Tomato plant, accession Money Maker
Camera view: vertical (180 deg); turntable rotation: 30 degrees
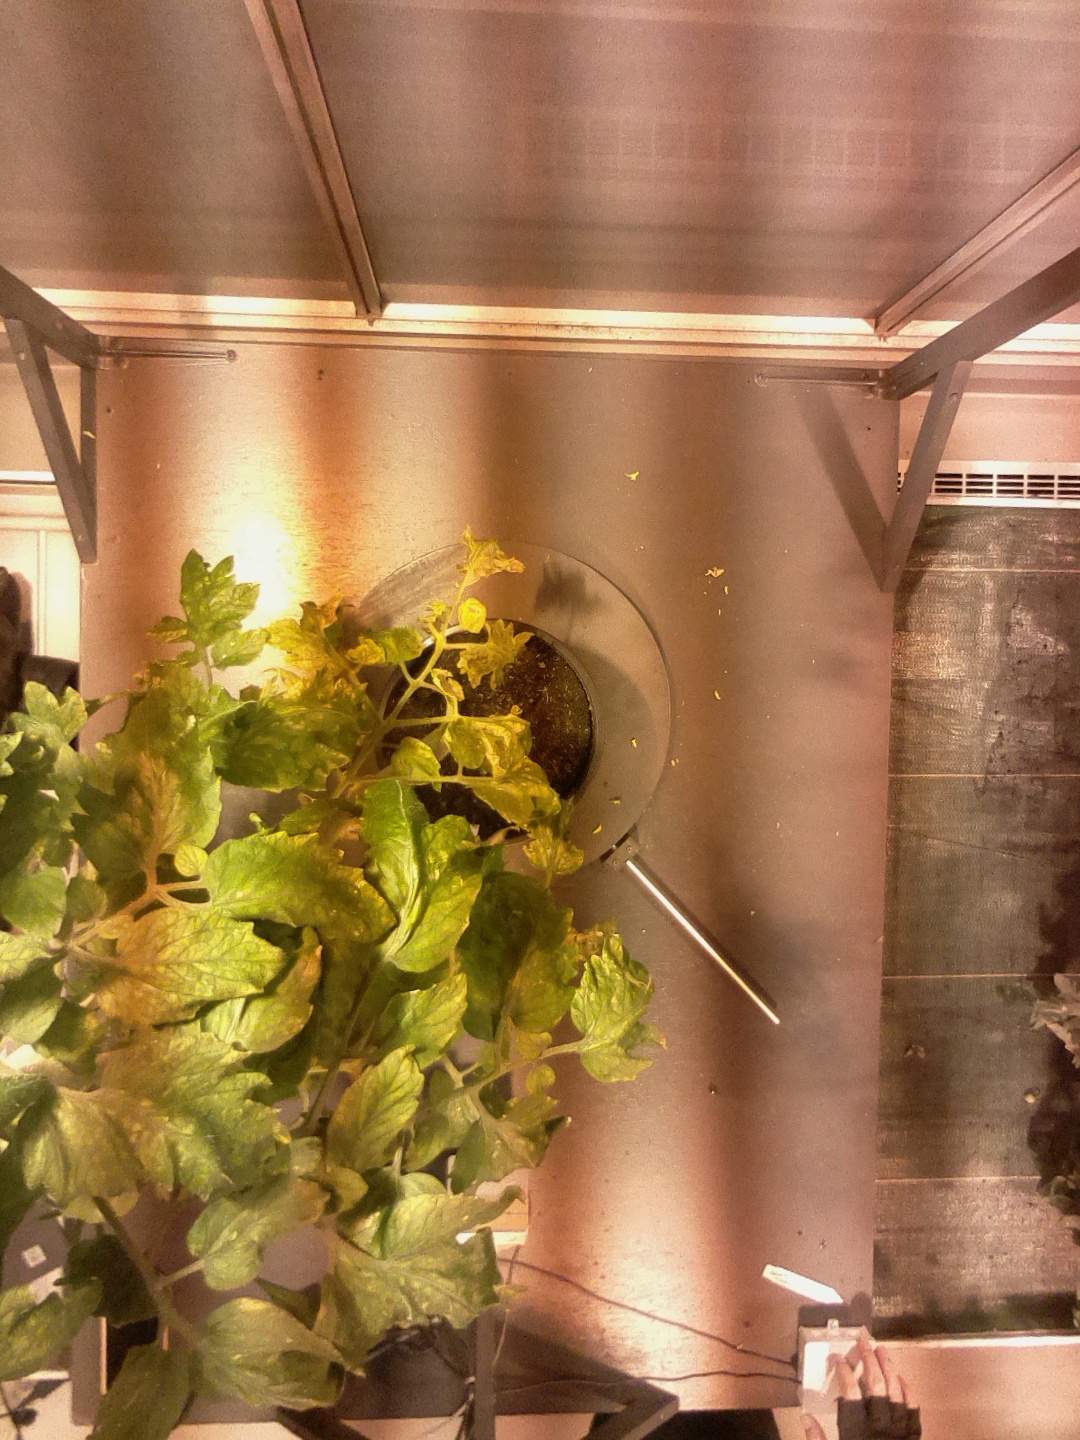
BBCH growth stage 74: 40%-50% of final fruit size